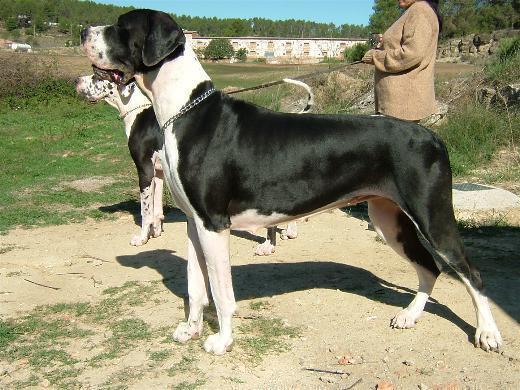
Great_Dane